Oklahoma

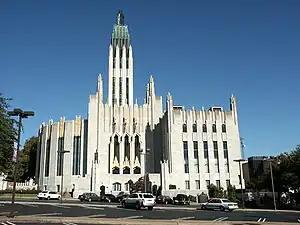
The Boston Avenue Methodist Church in Tulsa is a National Historic Landmark.

From a 1920 U.S. census population of 2,028,283, Oklahoma's population has continued to increase. At the 2010 census, its population was 3,751,675. The 2020 census revealed its population to be was 3,959,353, an 5.5% increase since 2010. A 2022 American Community Survey estimate found that the population had surpassed 4 million residents for the first time. Among the states of the South Central region, Oklahoma had the second-largest population increase from 2010 to 2020, behind Texas.